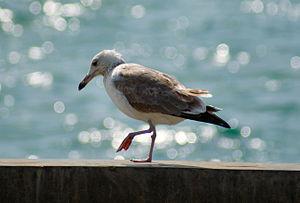
Cette liste de la faune française regroupe les espèces de Charadriiformes peuplant la France métropolitaine.
Le lac Qinghai [tɕʰiŋ.xaɪ], historiquement connu sous son nom mongol, translittéré autrefois de différentes formes se rapprochant Kokonor, et également appelé Tso Ngönpo, est le plus grand lac de Chine.
Le Goéland ichthyaète est une espèce d'oiseaux de la famille des laridés. Contrairement à la plupart des représentants de sa famille, ce n'est pas à proprement parler un oiseau de mer puisqu'il se reproduit en Russie et en Asie centrale et ne devient maritime que pendant l'hiver.